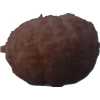
Label: orange_peeled